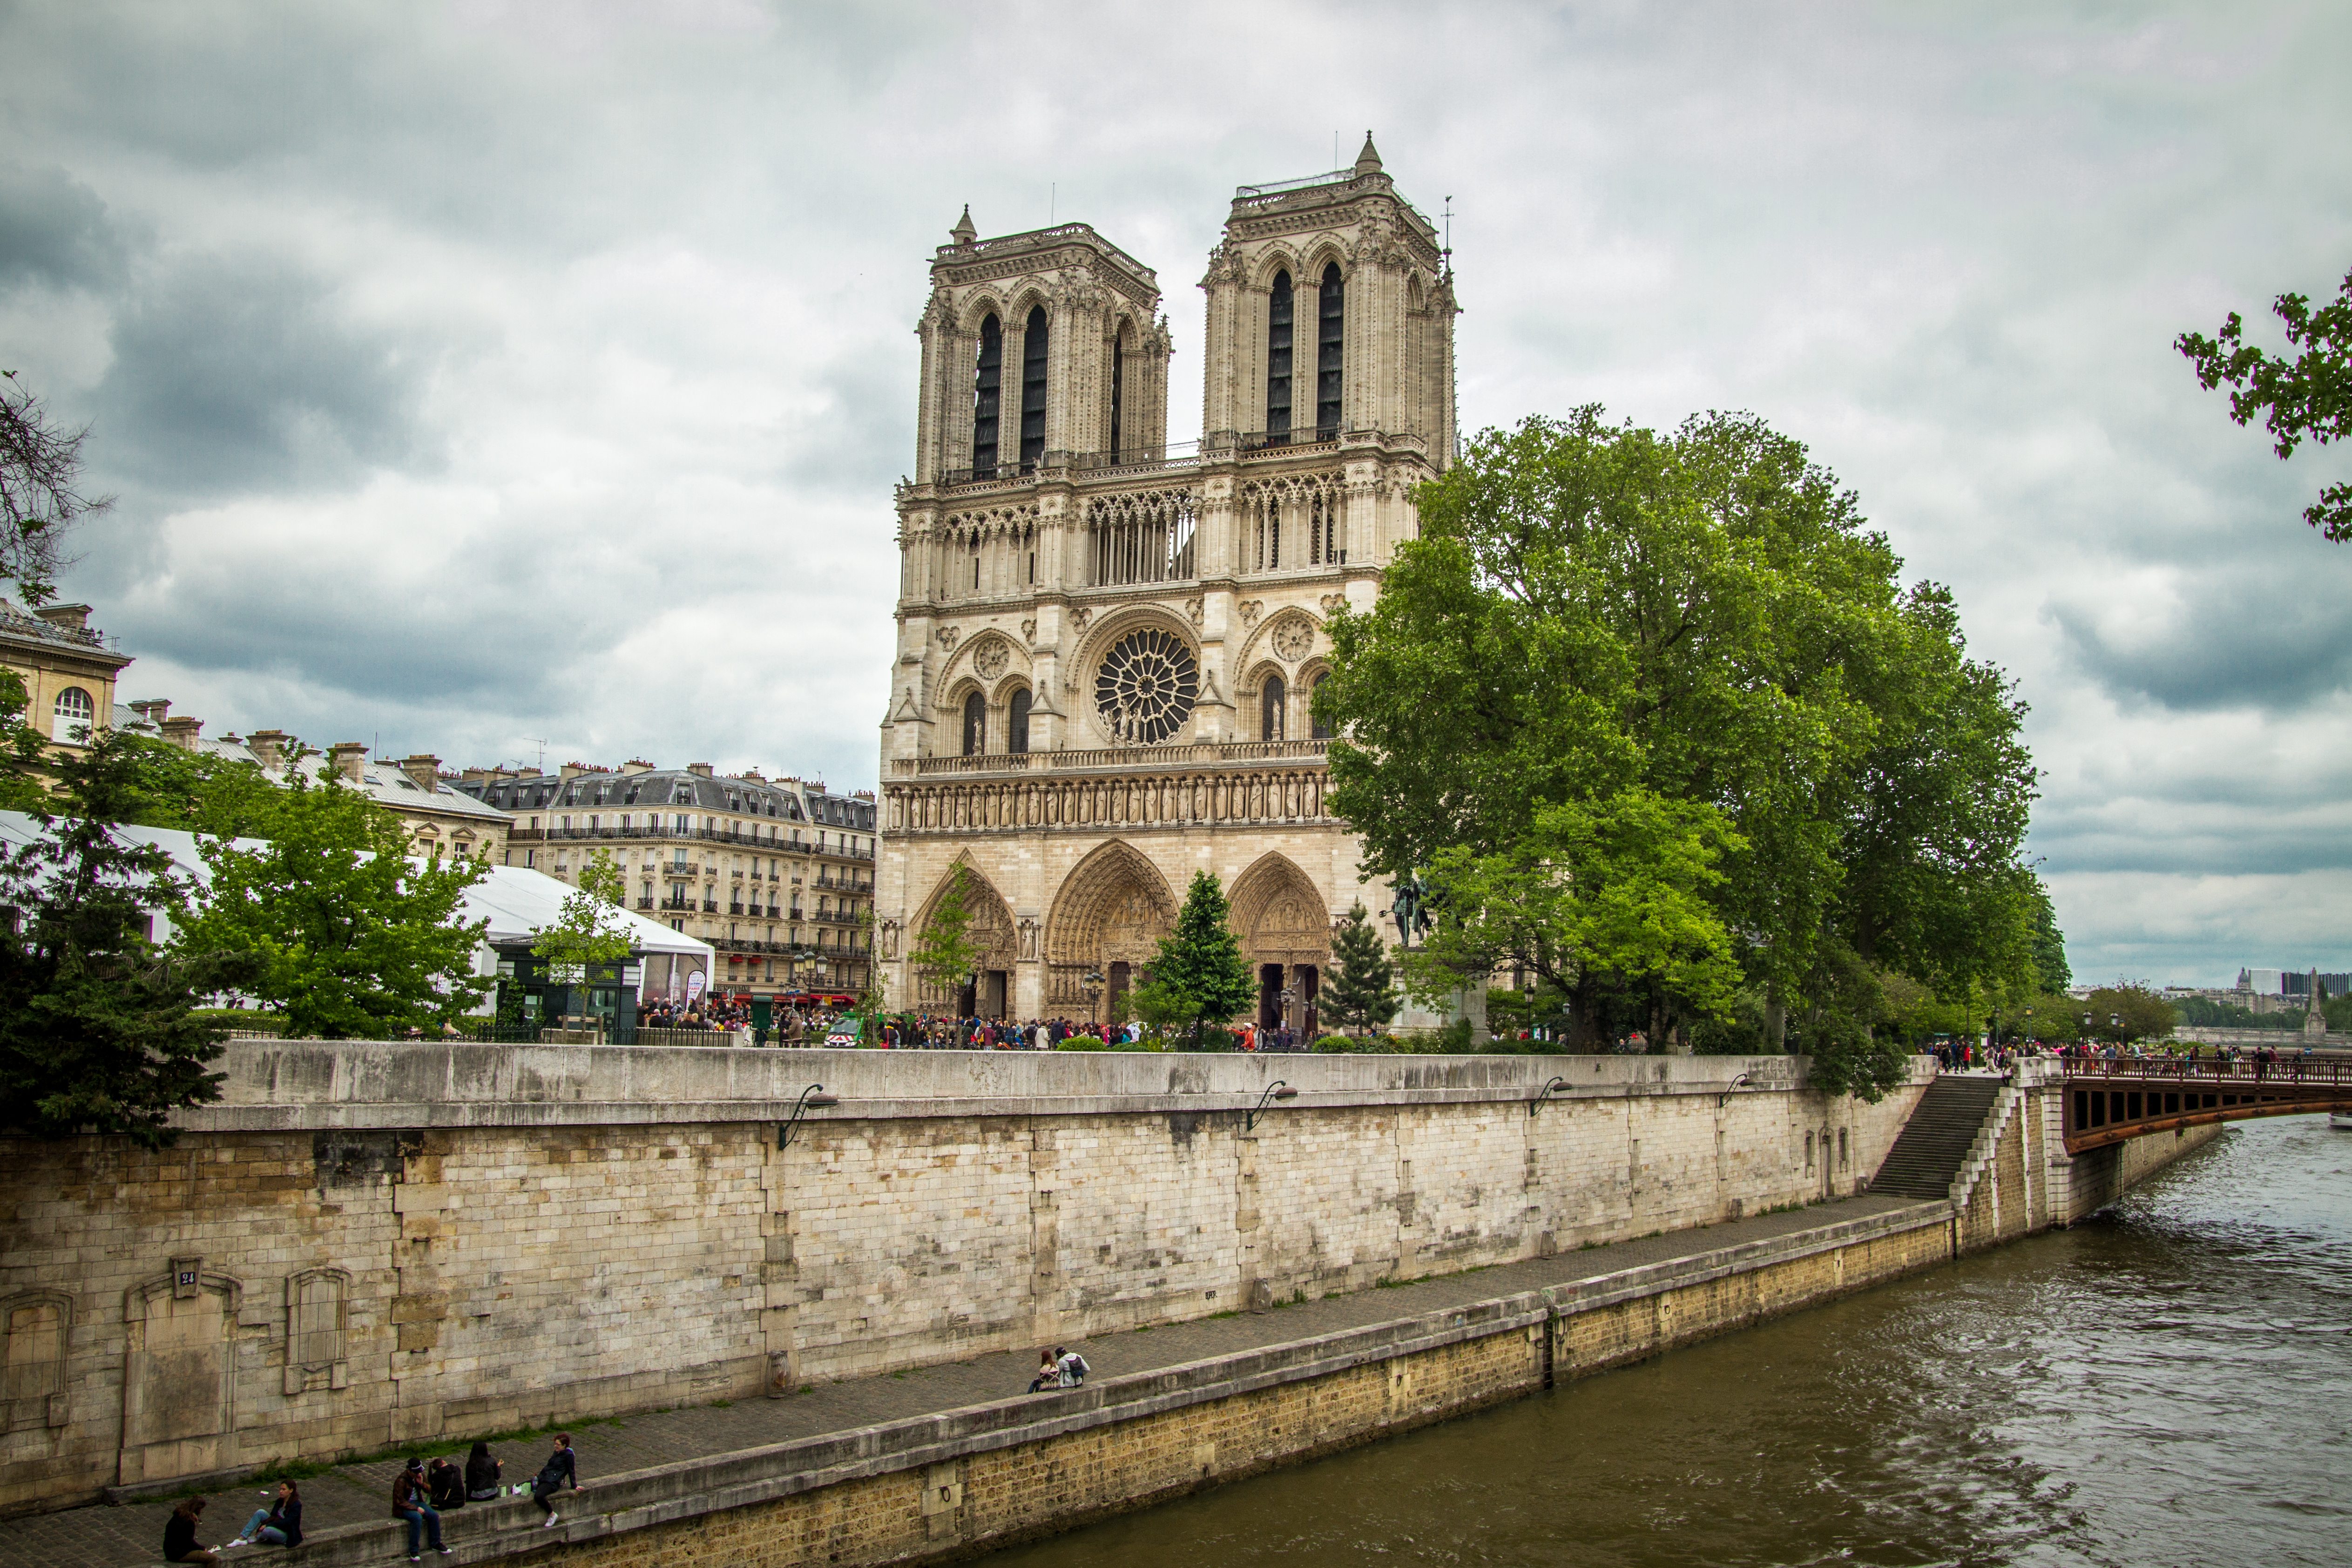
architecture, view, building, chateau, palace, city, paris, urban, river, cityscape, tourist, travel, france, europe, tower, landmark, sightseeing, church, cathedral, attraction, tourism, waterway, place of worship, french, monastery, notre, dame, destination, ancient history